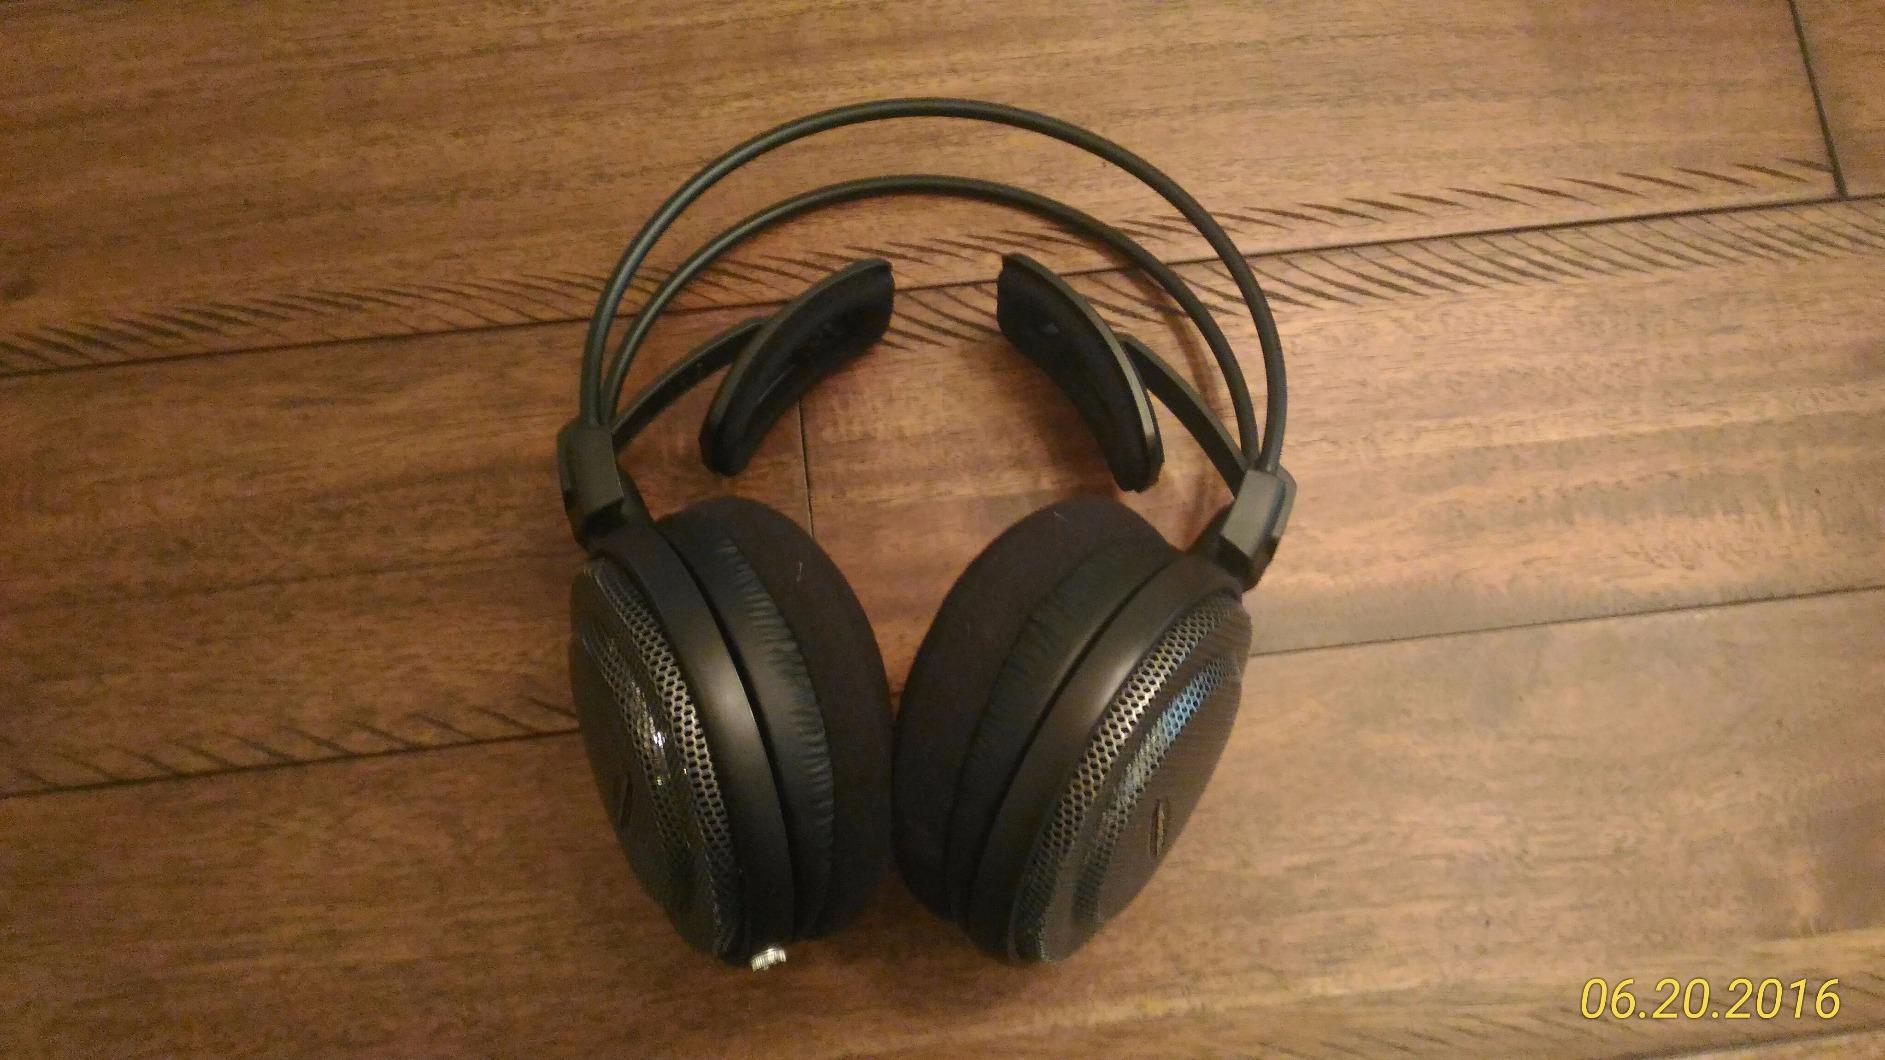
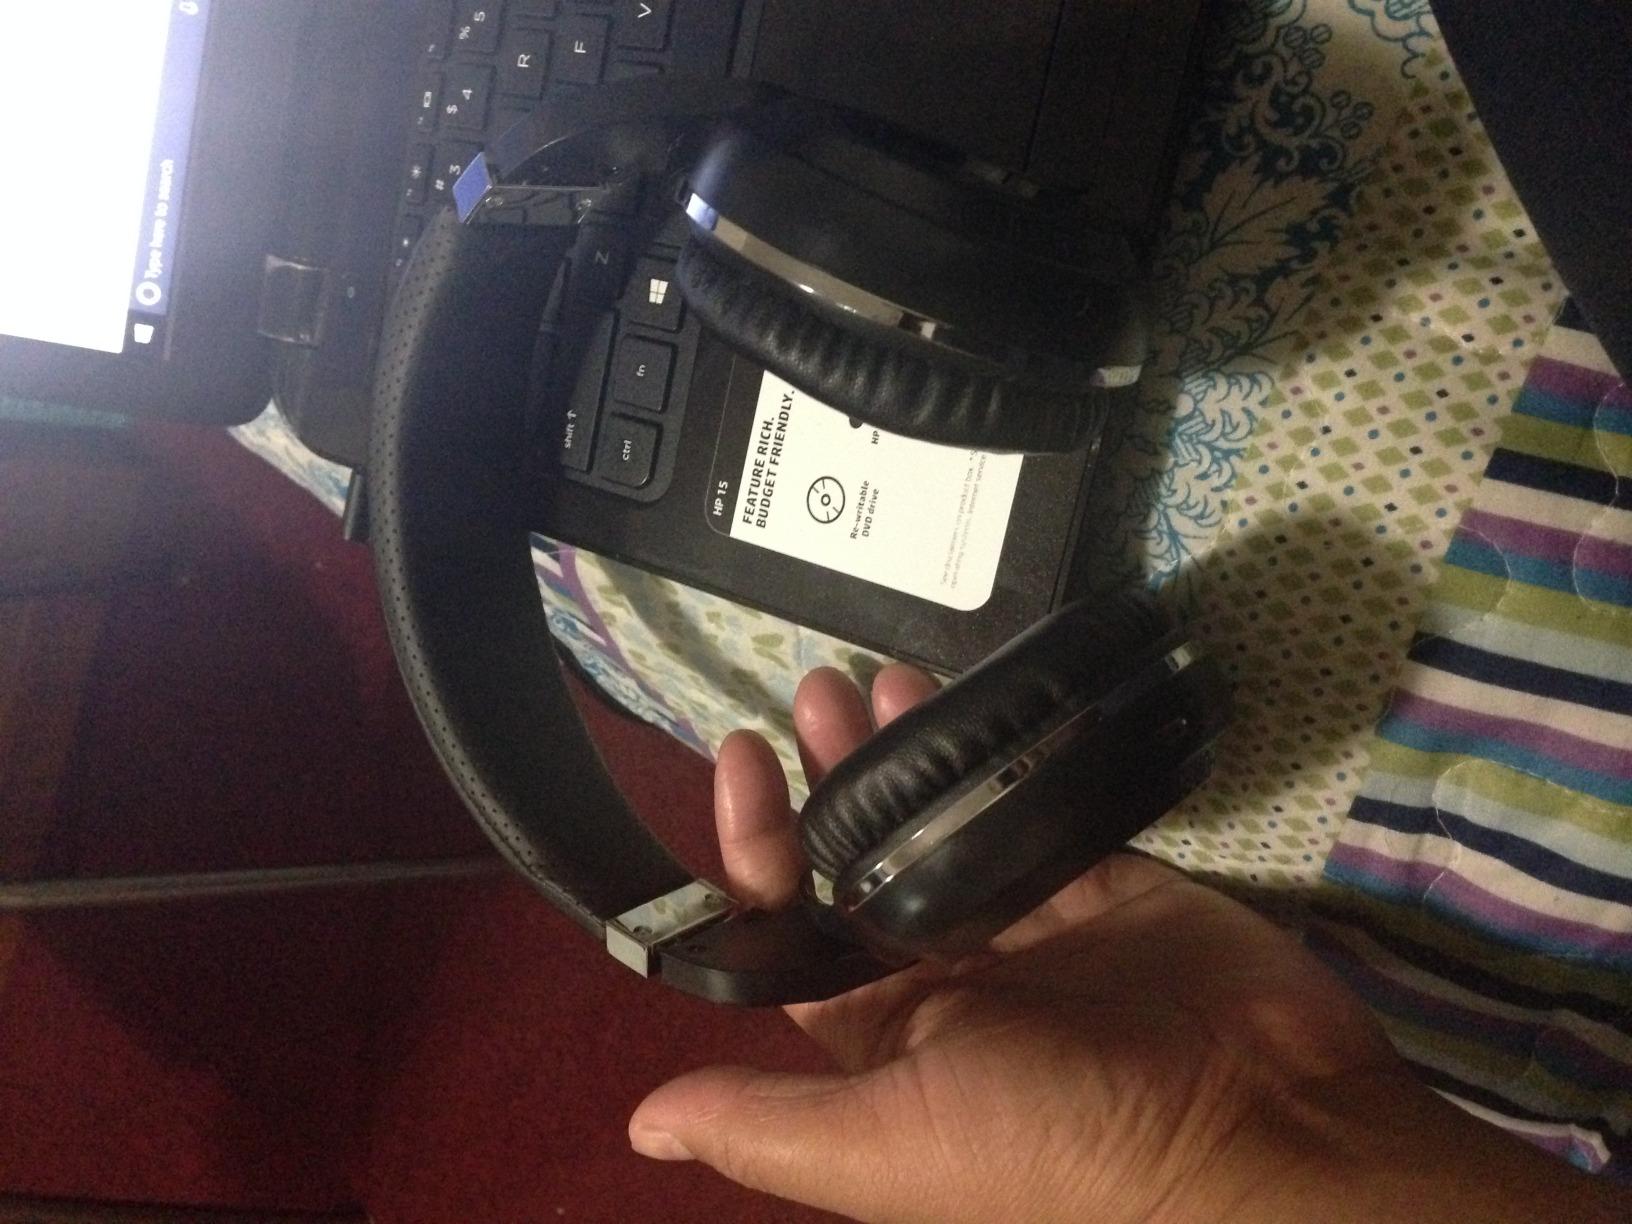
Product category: headphones
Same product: no